The Spy Who Loved Me (film)

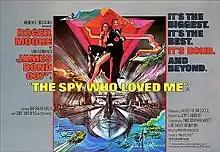
Theatrical release poster by Bob Peak

The Spy Who Loved Me is a 1977 spy film, the tenth in the "James Bond" series produced by Eon Productions. It is the third to star Roger Moore as the fictional secret agent James Bond and the second to be directed by Lewis Gilbert. The film co-stars Barbara Bach and Curt Jurgens. The screenplay was by Christopher Wood and Richard Maibaum, with an uncredited rewrite by Tom Mankiewicz.